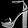
Label: Sandal